Promontory

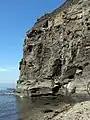
East side of the Freshwater Steps promontory, at the western end of Egmont Bight, Dorset, U.K.

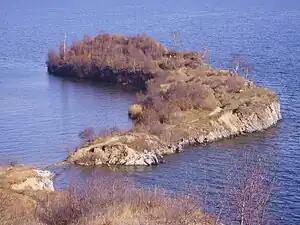
A promontory, on Lake Baikal, Russia

A promontory is a raised mass of land that projects into a lowland or a body of water (in which case it is a peninsula). Most promontories either are formed from a hard ridge of rock that has resisted the erosive forces that have removed the softer rock to the sides of it, or are the high ground that remains between two river valleys where they form a confluence. One type of promontory is a headland, or head.